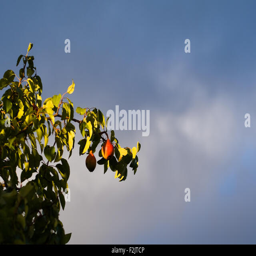
pears on a tree lit by evening sunlight